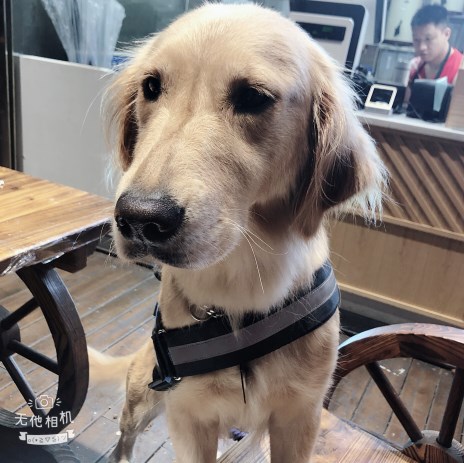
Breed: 5355-n000126-golden_retriever